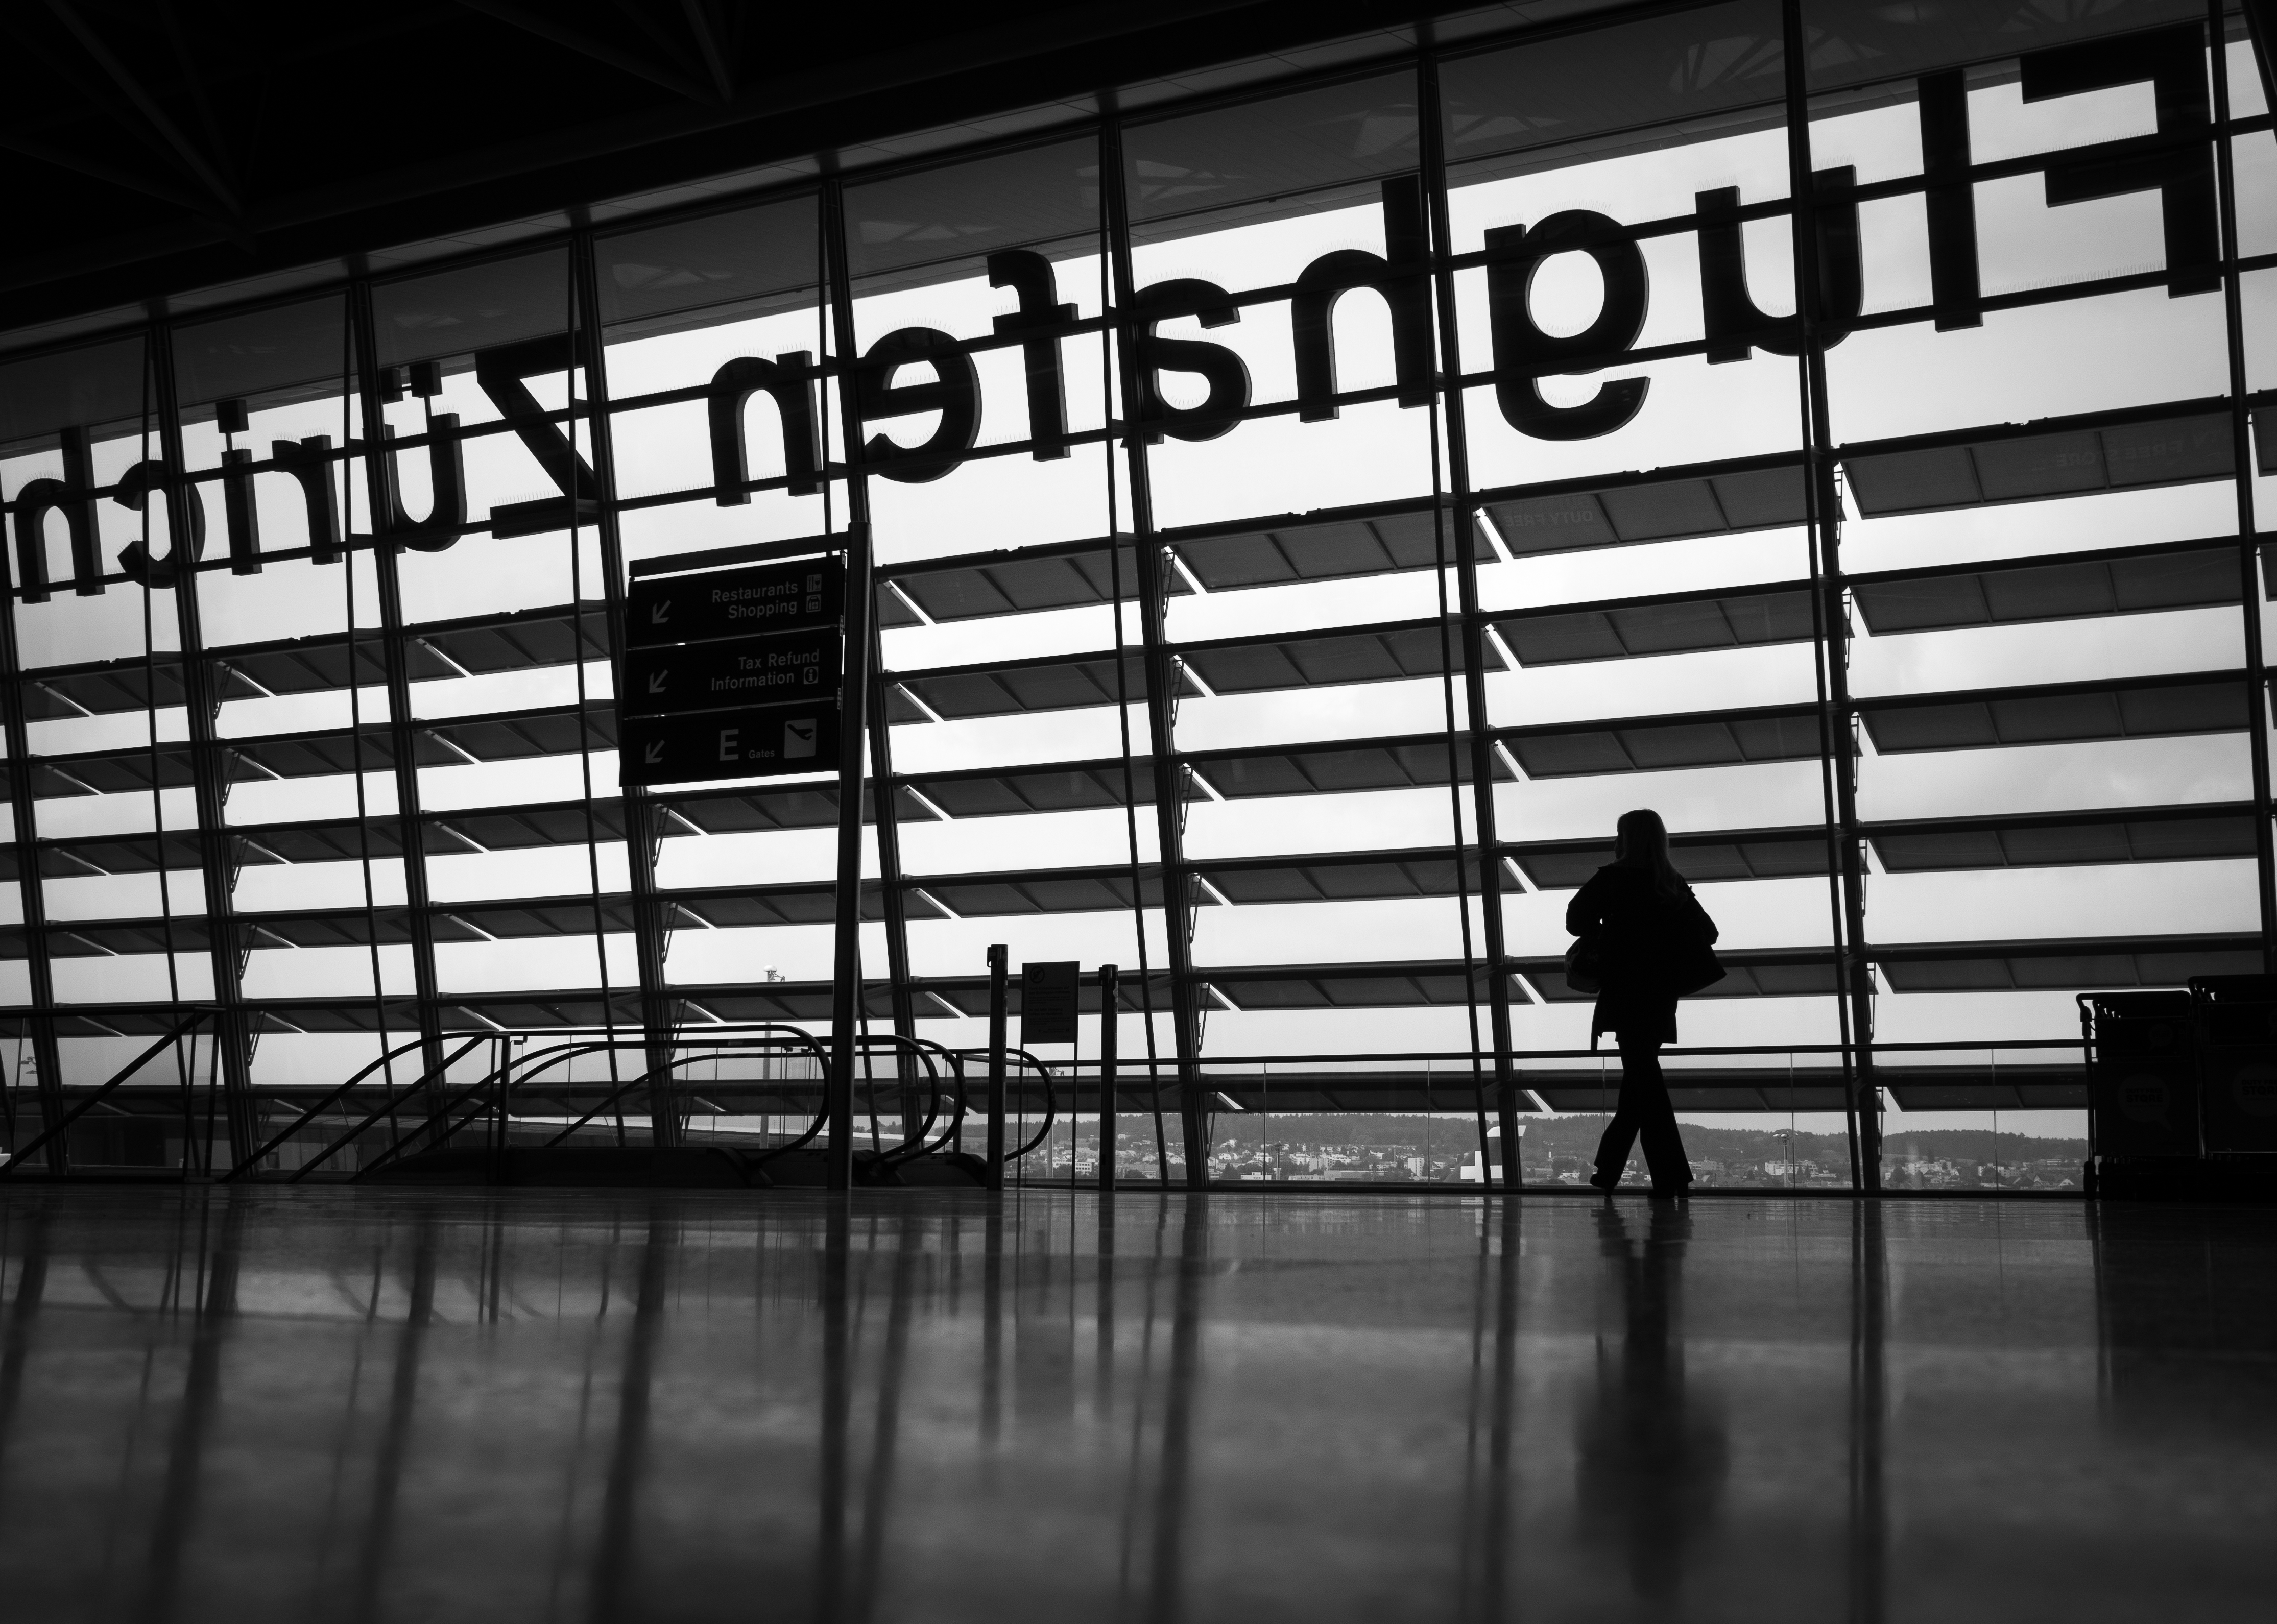
light, black and white, white, street, photography, ebook, line, reflection, color, training, darkness, black, monochrome, streetphotography, flickr, thomas, video, symmetry, olympus, photograph, omd, fuji, shape, leica, monochrom, leuthard, hcb, thomasleuthard, monochrome photography